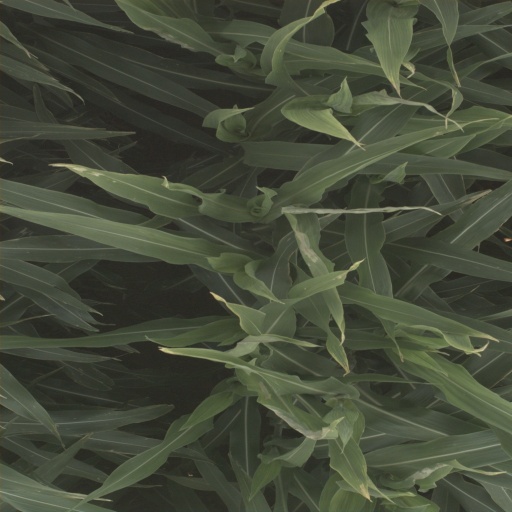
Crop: sorghum